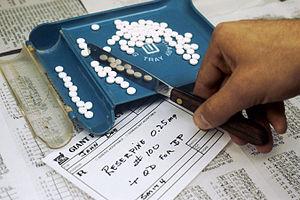
La réserpine est un alcaloïde qui a été découvert dans le rhizome et la racine de Rauwolfia serpentina.